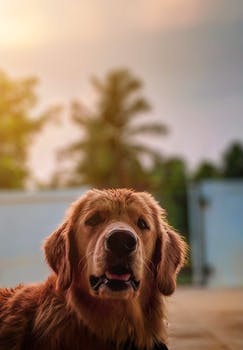
Label: No Watermark